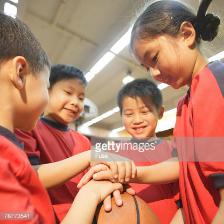
Label: Human